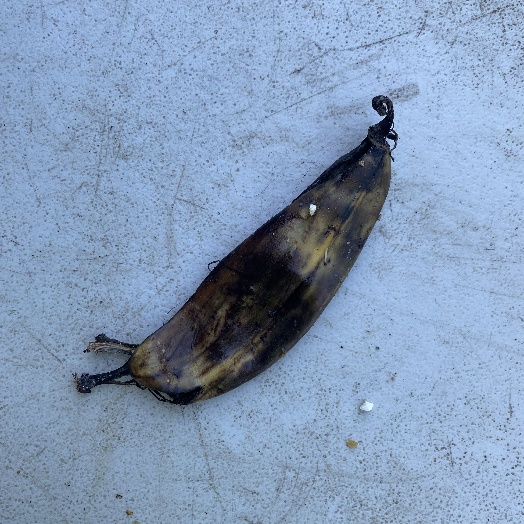
Label: Food Organics